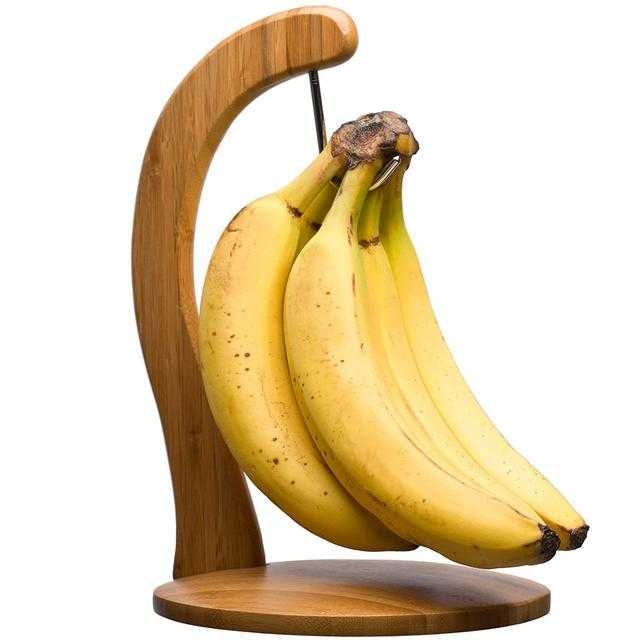
Label: Banana